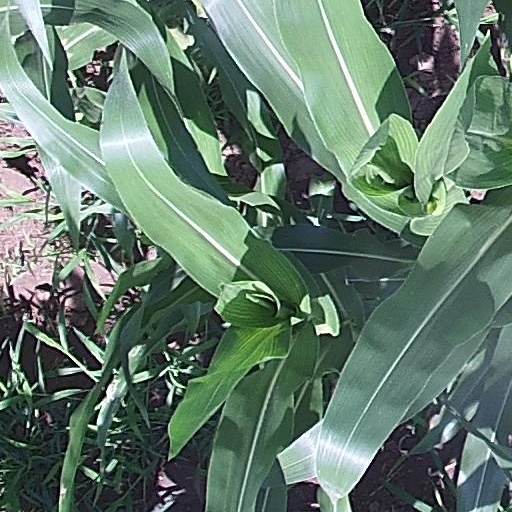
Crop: maize; corn